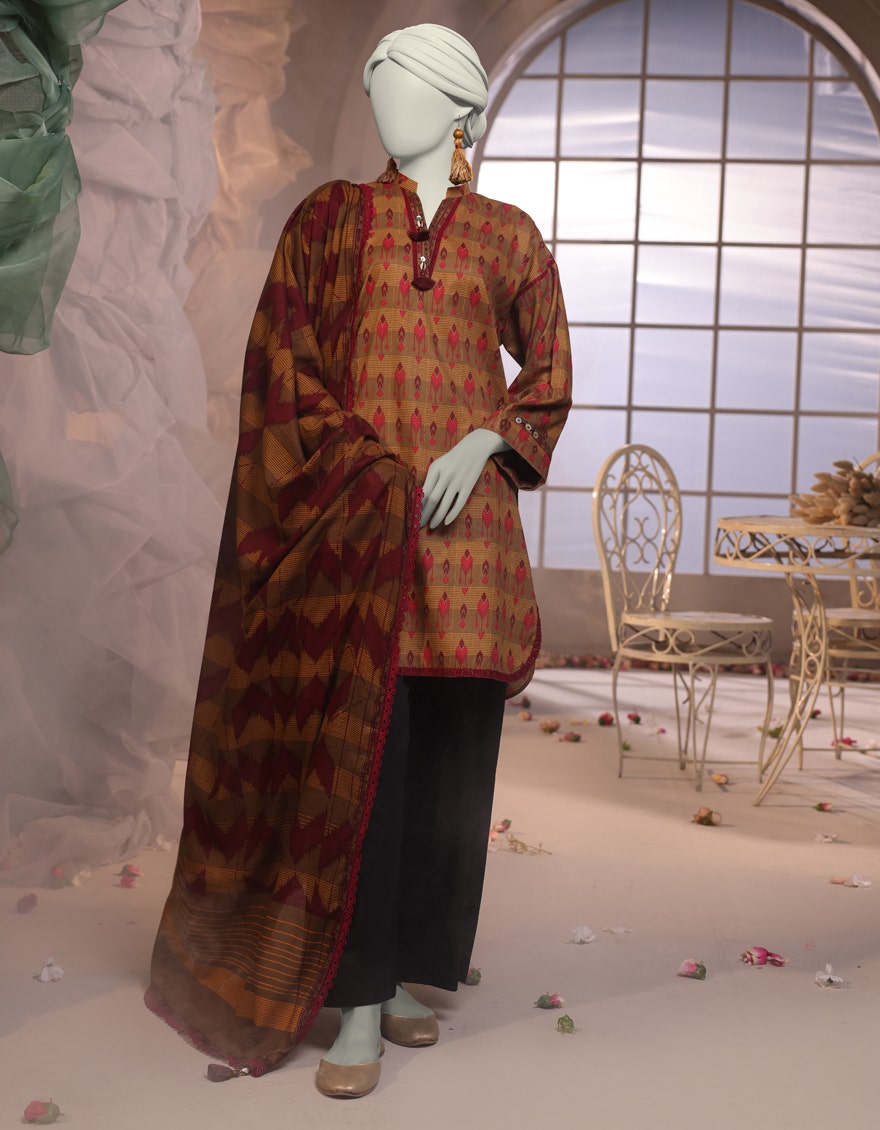
burgundy multi print cotton tunic